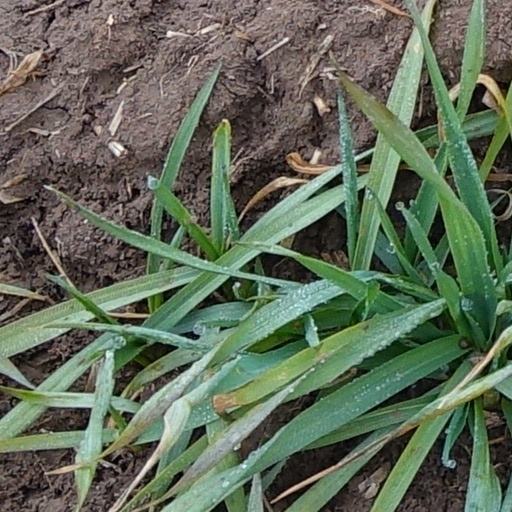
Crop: wheat